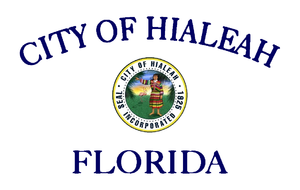
Hialeah est une ville située dans le comté de Miami-Dade, dans l'État de Floride, aux États-Unis. Elle fait partie de l'aire métropolitaine de Miami et est située dans une grande prairie entre la baie de Biscayne et les Everglades. Sa superficie est de 51,1 km². L'aéroport international de Miami est situé au sud de la ville.